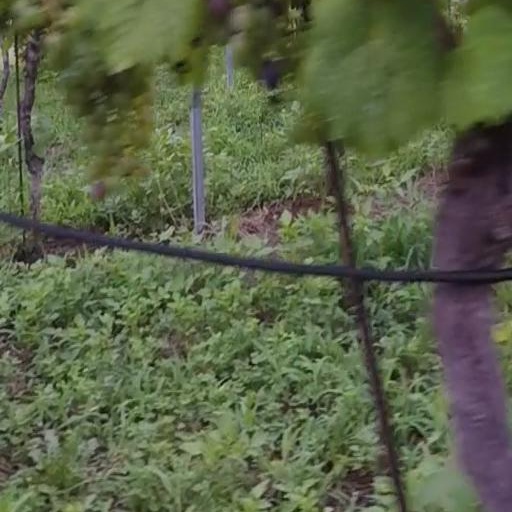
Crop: grape